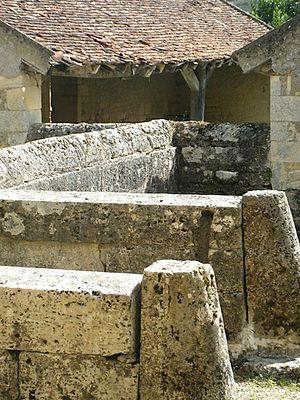
L'abreuvoir et le lavoir d'Asnan